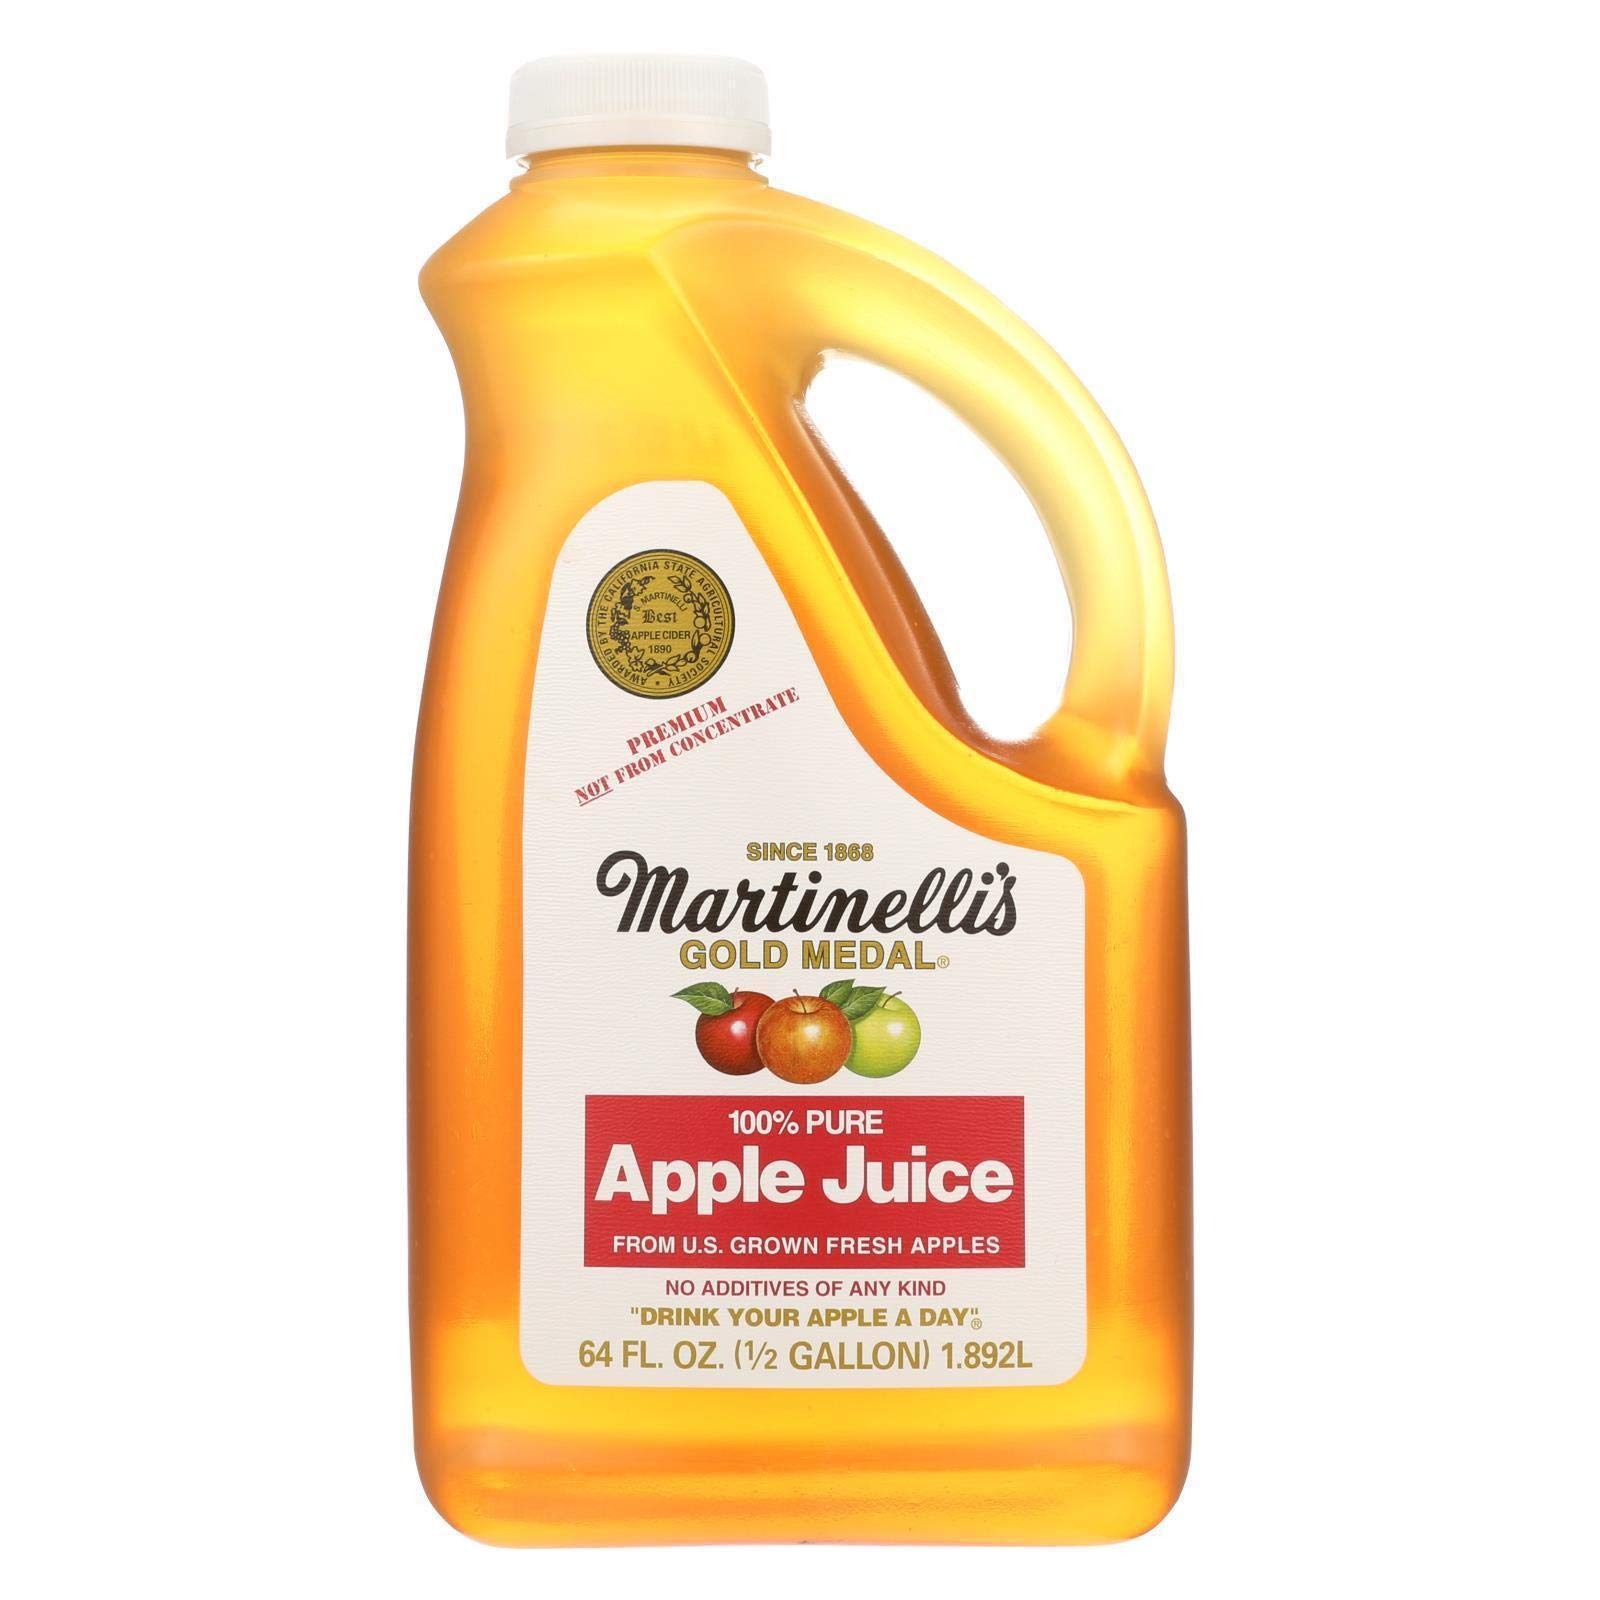
Item Name: Martinelli Juice Apple, 64 oz
Bullet Point: Made of good quality ingredient
Value: 64.0
Unit: Ounce

Price: 7.49